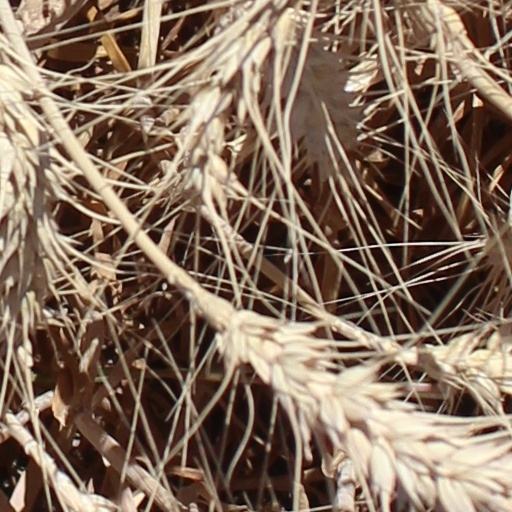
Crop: wheat